African art

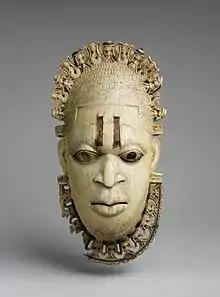
Queen Mother Pendant Mask- Iyoba MET DP231460

Kente is a traditional, multi-colored, hand-woven cloth made from silk and cotton. It consists of interwoven cloth strips and is central to Ghanaian culture. It is traditionally worn as a wrap by men and women of various Ghanaian ethnic groups, with variations in style for each.